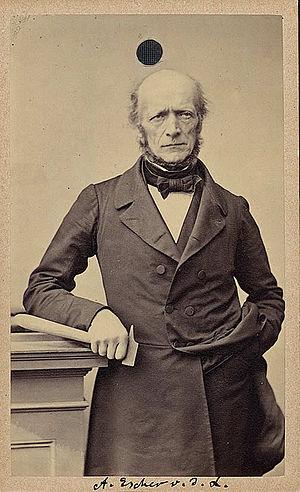
Arnold Escher von der Linth est un géologue suisse, fils de Hans Conrad Escher von der Linth.